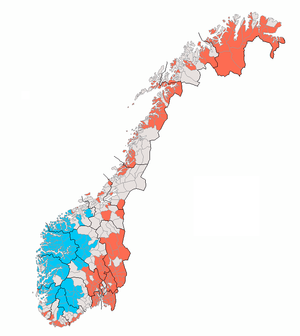
La Norvège, en forme longue le royaume de Norvège, est un pays d'Europe du Nord. Située à l'ouest-nord-ouest de la péninsule Scandinave qu'elle partage avec la Suède, elle possède également des frontières avec la Finlande et la Russie au nord-est, et est bordée par l'océan Atlantique à l'ouest-nord-ouest et au sud-est, enfin par l'océan Arctique au nord-est. Avec 5 millions d'habitants pour 385 199 km², dont 307 860 km² de terre, la Norvège est après l'Islande et la Russie le pays le moins densément peuplé d'Europe. Sa capitale, et plus grande ville, est Oslo. La Norvège possède pour langues officielles deux dialectes du norvégien, le bokmål et le nynorsk, et pour monnaie la couronne norvégienne.
Les langues en Norvège se divisent entre le norvégien avec ses deux variantes officielles : bokmål et nynorsk, et les langues parlées par les minorités : les langues sames, officielles dans neuf municipalités, et le kvène officielle dans une. Le finnois est également parlé.